Junior League World Series

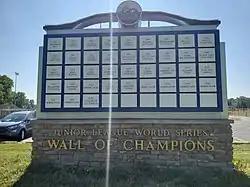
Junior League World Series Wall of Champions at the field in Heritage Park

The tournament started in 1981, and was originally created for 13-year-old players competing in Little League's Senior League division (which at the time included 13- to 15-year-olds). In 1999, Little league spun a separate Junior League division off from the Senior League division, which included 13- and 14-year-old players (currently, 15-year-olds are also eligible if their date of birth is after May 1 of the current season). Unlike the Little League World Series — which has sixteen regions (eight in the U.S. and eight international) — the Junior League World Series has only twelve regions. The twelve regional champions are divided into two pools (USA and International). The two best teams from each pool advance to the semi-finals, to determine the US champion and the International champion. The semi-final winners play for the World Series Championship. The losing teams face off in classification games.